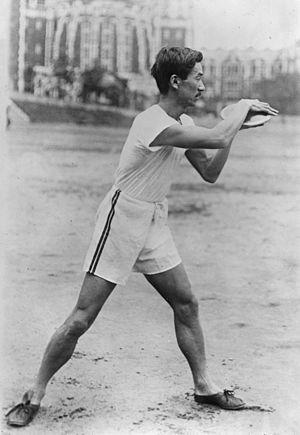
Genzaburō Noguchi est un décathlonien qui participe aux Jeux olympiques d'été de 1920 où il termine à la 12ᵉ place. Il devient plus tard professeur d'éducation physique dans différentes universités comme l'université d'éducation de Tokyo et l'université de Saitama, contribuant au développement de la pratique de l'athlétisme au Japon.